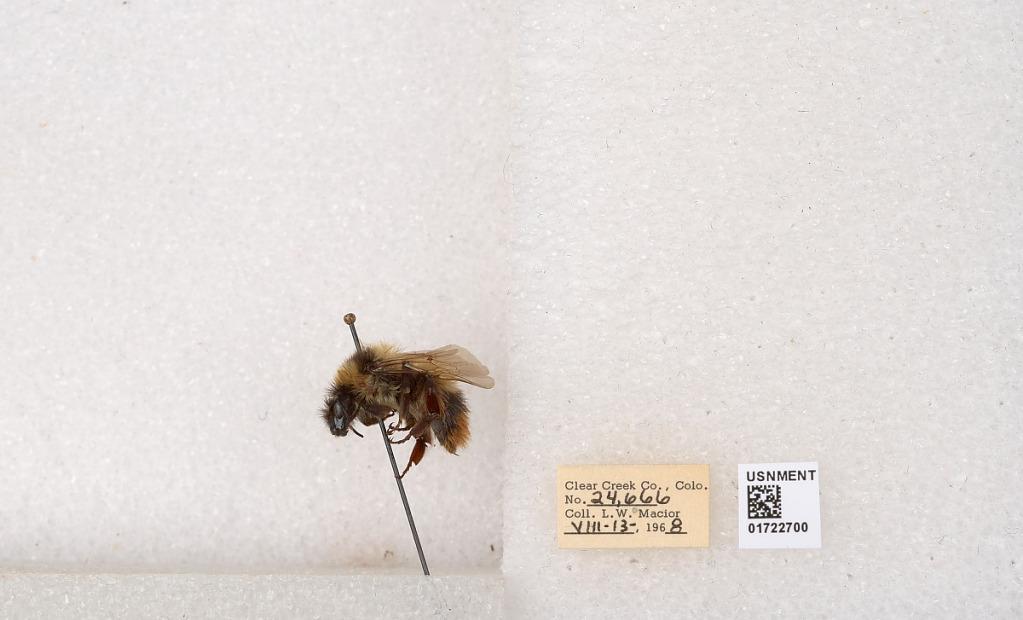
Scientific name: Bombus kirbyellus
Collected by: L. Macior
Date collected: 1968-8-13
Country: United States
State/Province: Colorado
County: Clear Creek
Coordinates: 39.6891, -105.644